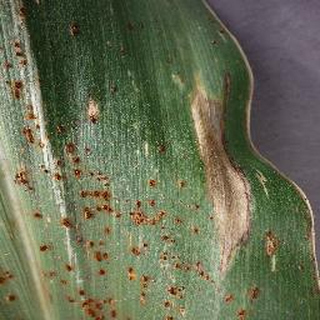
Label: corn_northern_leaf_blight